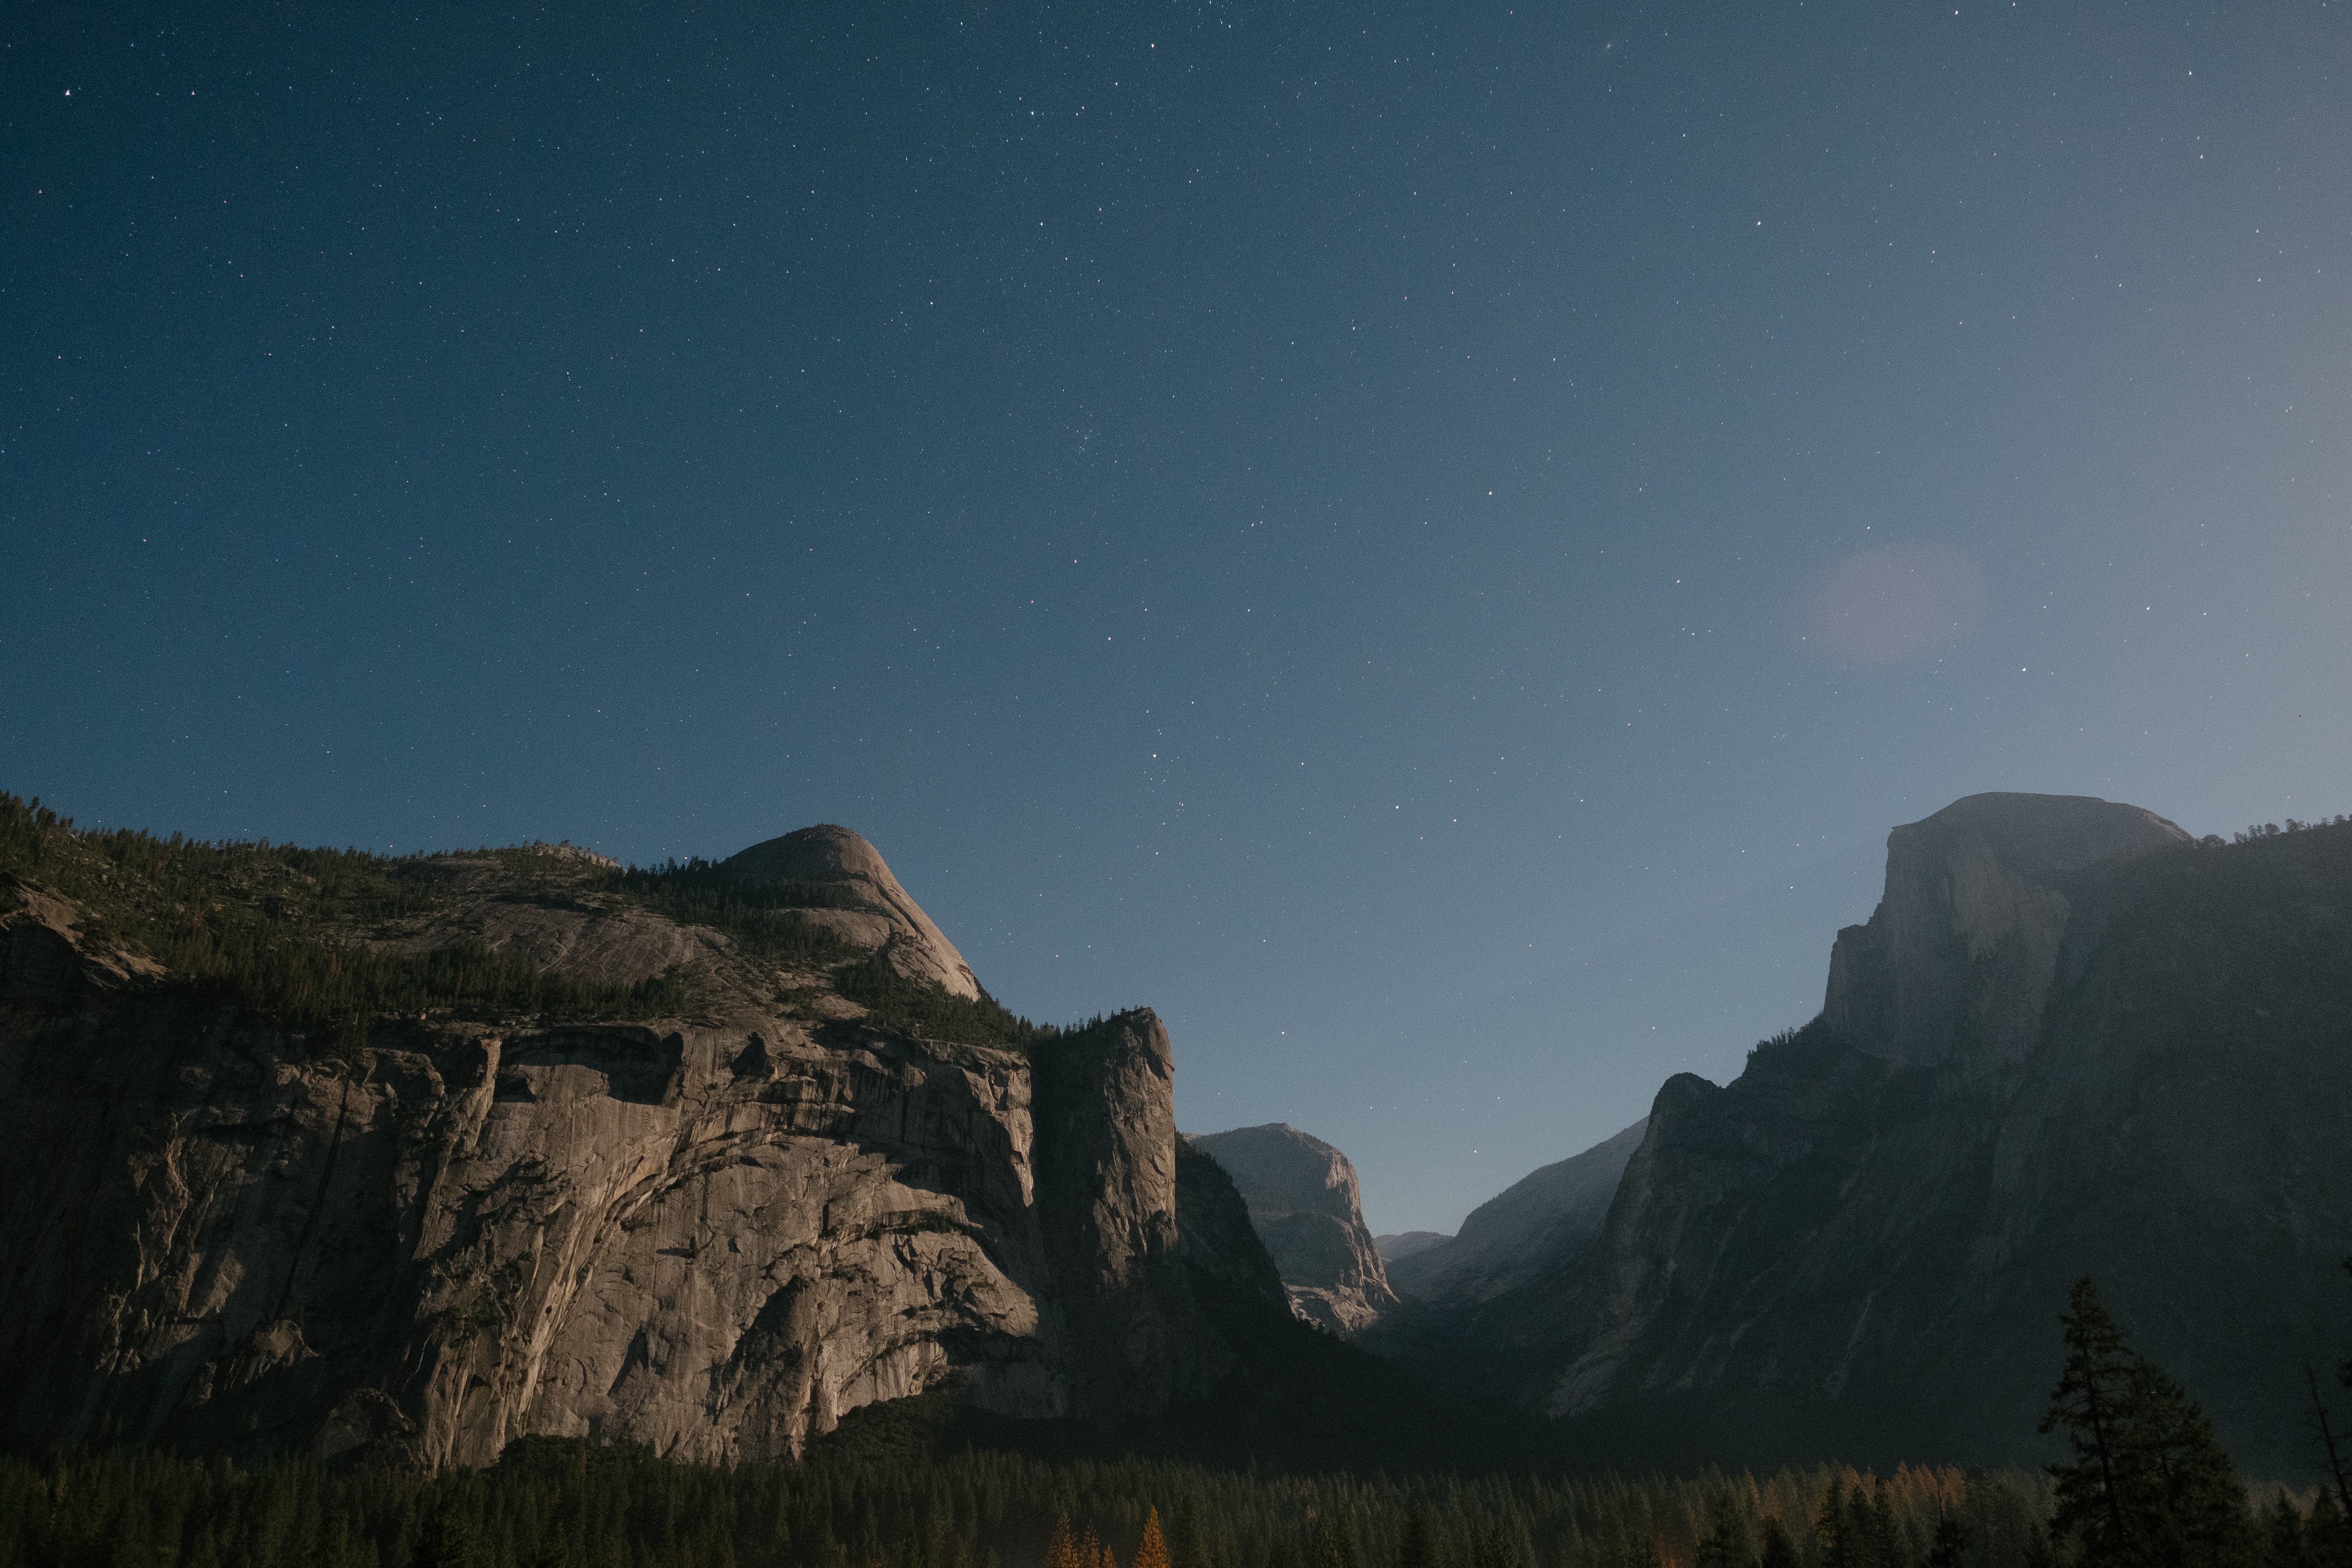
tree, nature, rock, mountain, cloud, sky, night, dawn, mountain range, dusk, terrain, geological formation, stars, atmospheric phenomenon, mountainous landforms